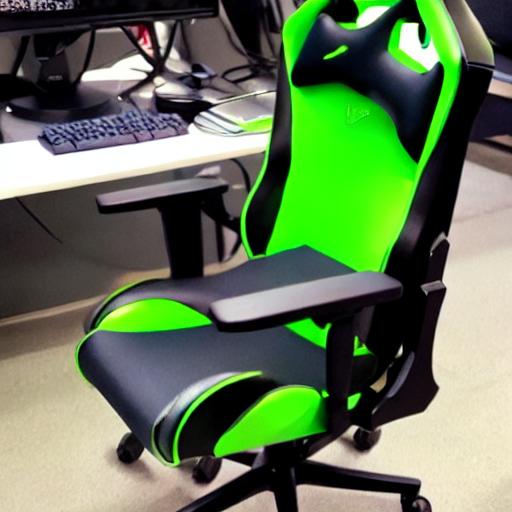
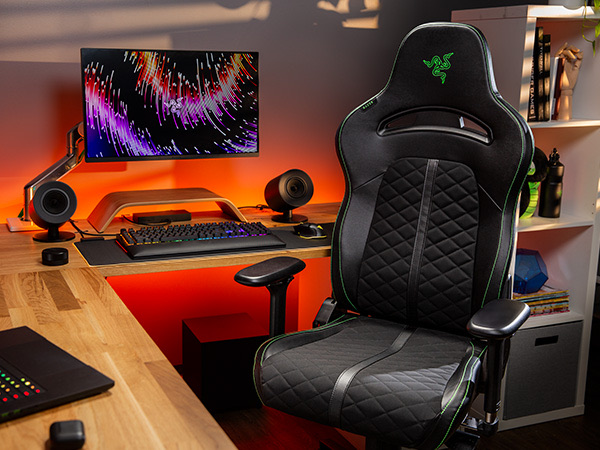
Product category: items_chair
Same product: no